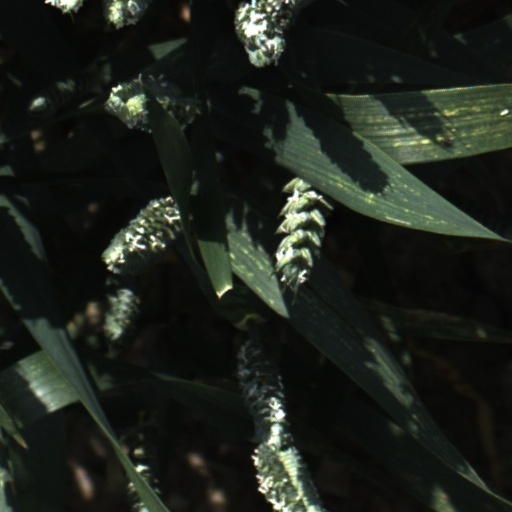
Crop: wheat